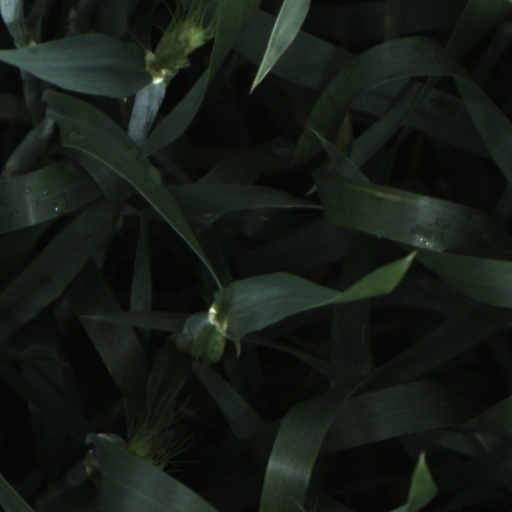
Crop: wheat